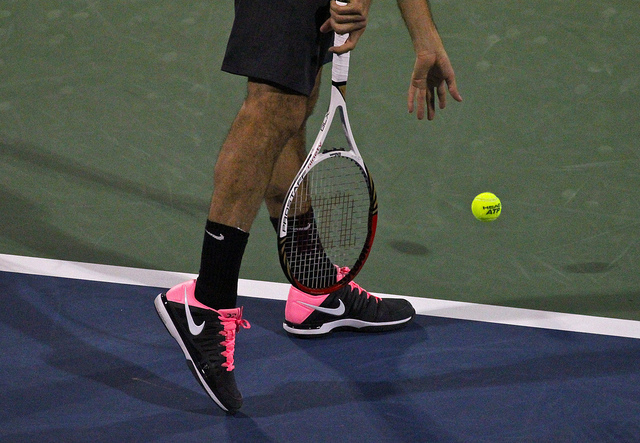
một người đang cầm vợt tennis nhồi bóng trên sân